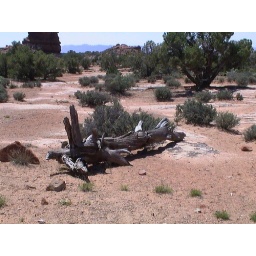
A long dead tree lies bleaching on the ground at Arches National Park in Utah.